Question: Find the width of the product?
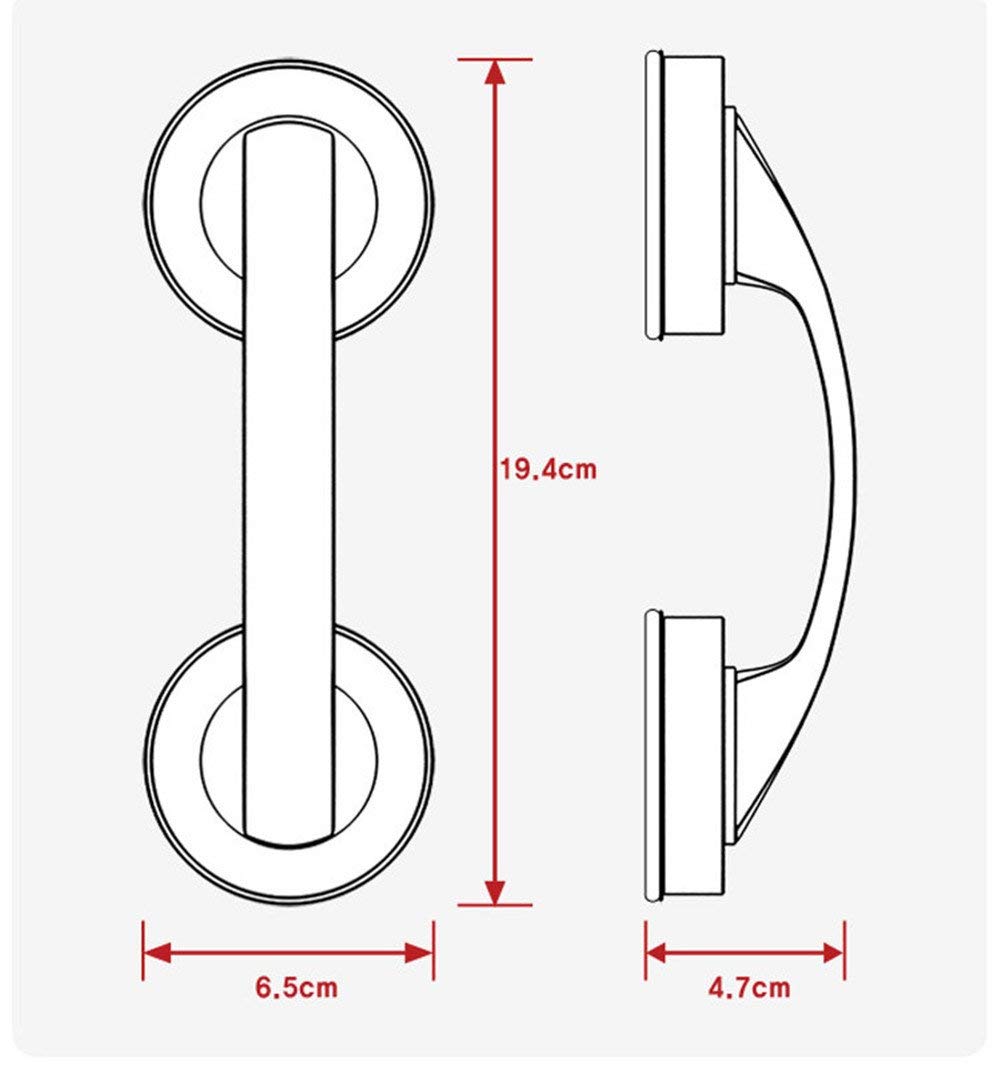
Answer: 4.7 centimetre